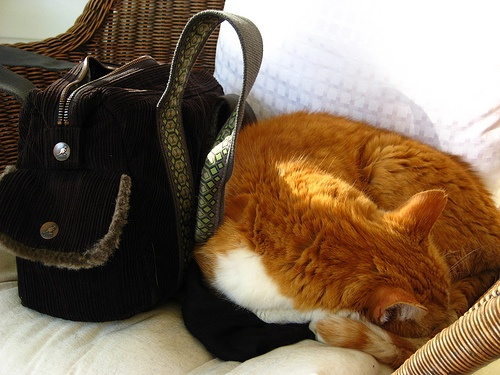
The cat is sleeping beside the purse on the chair.
A cat sleeps beside a purse and basket.
A cat curled up next to a handbag in a chair.
The bright orange cat is sleeping in the wicker chair.
The orange and white cat is asleep next to a purse.